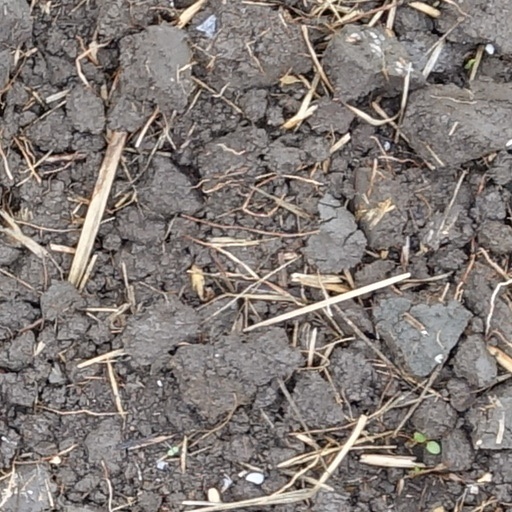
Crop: wheat